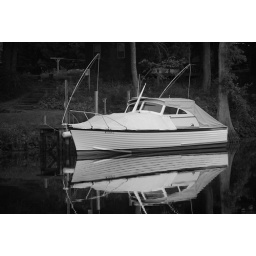
Saw this boat as i crossed over a bridge in pollocksville, decided to take a picture